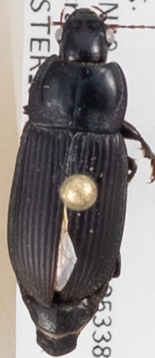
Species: Anisodactylus carbonarius
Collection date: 2019-05-29
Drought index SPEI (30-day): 0.828
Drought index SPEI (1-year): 0.95
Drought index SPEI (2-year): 0.086